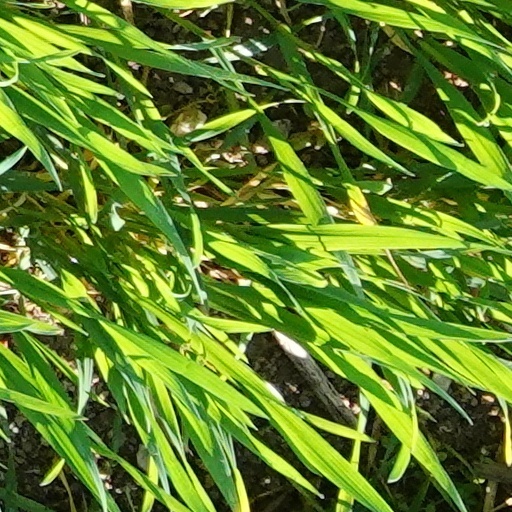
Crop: wheat